Permanently signed detour route

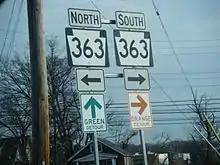
Green and orange detour signs in Pennsylvania

Pennsylvania has a system of "color detour signs" in which any detour follows signs with a specific color. The detours are meant to be used if a limited-access highway has to be closed for an emergency situation such as a flood or car accident, directing motorists along local roads near the limited-access highway to the next exit. According to a document produced by the Delaware Valley Regional Planning Commission containing information from the Pennsylvania Department of Transportation, they are generally color-coded according to direction, with blue meaning north, red meaning south, green meaning east, and orange meaning west, with other colors sometimes being used when detour routes overlap with one another. However, the Pennsylvania Department of Transportation's own sign manual recommends that only black, blue, or orange be used.